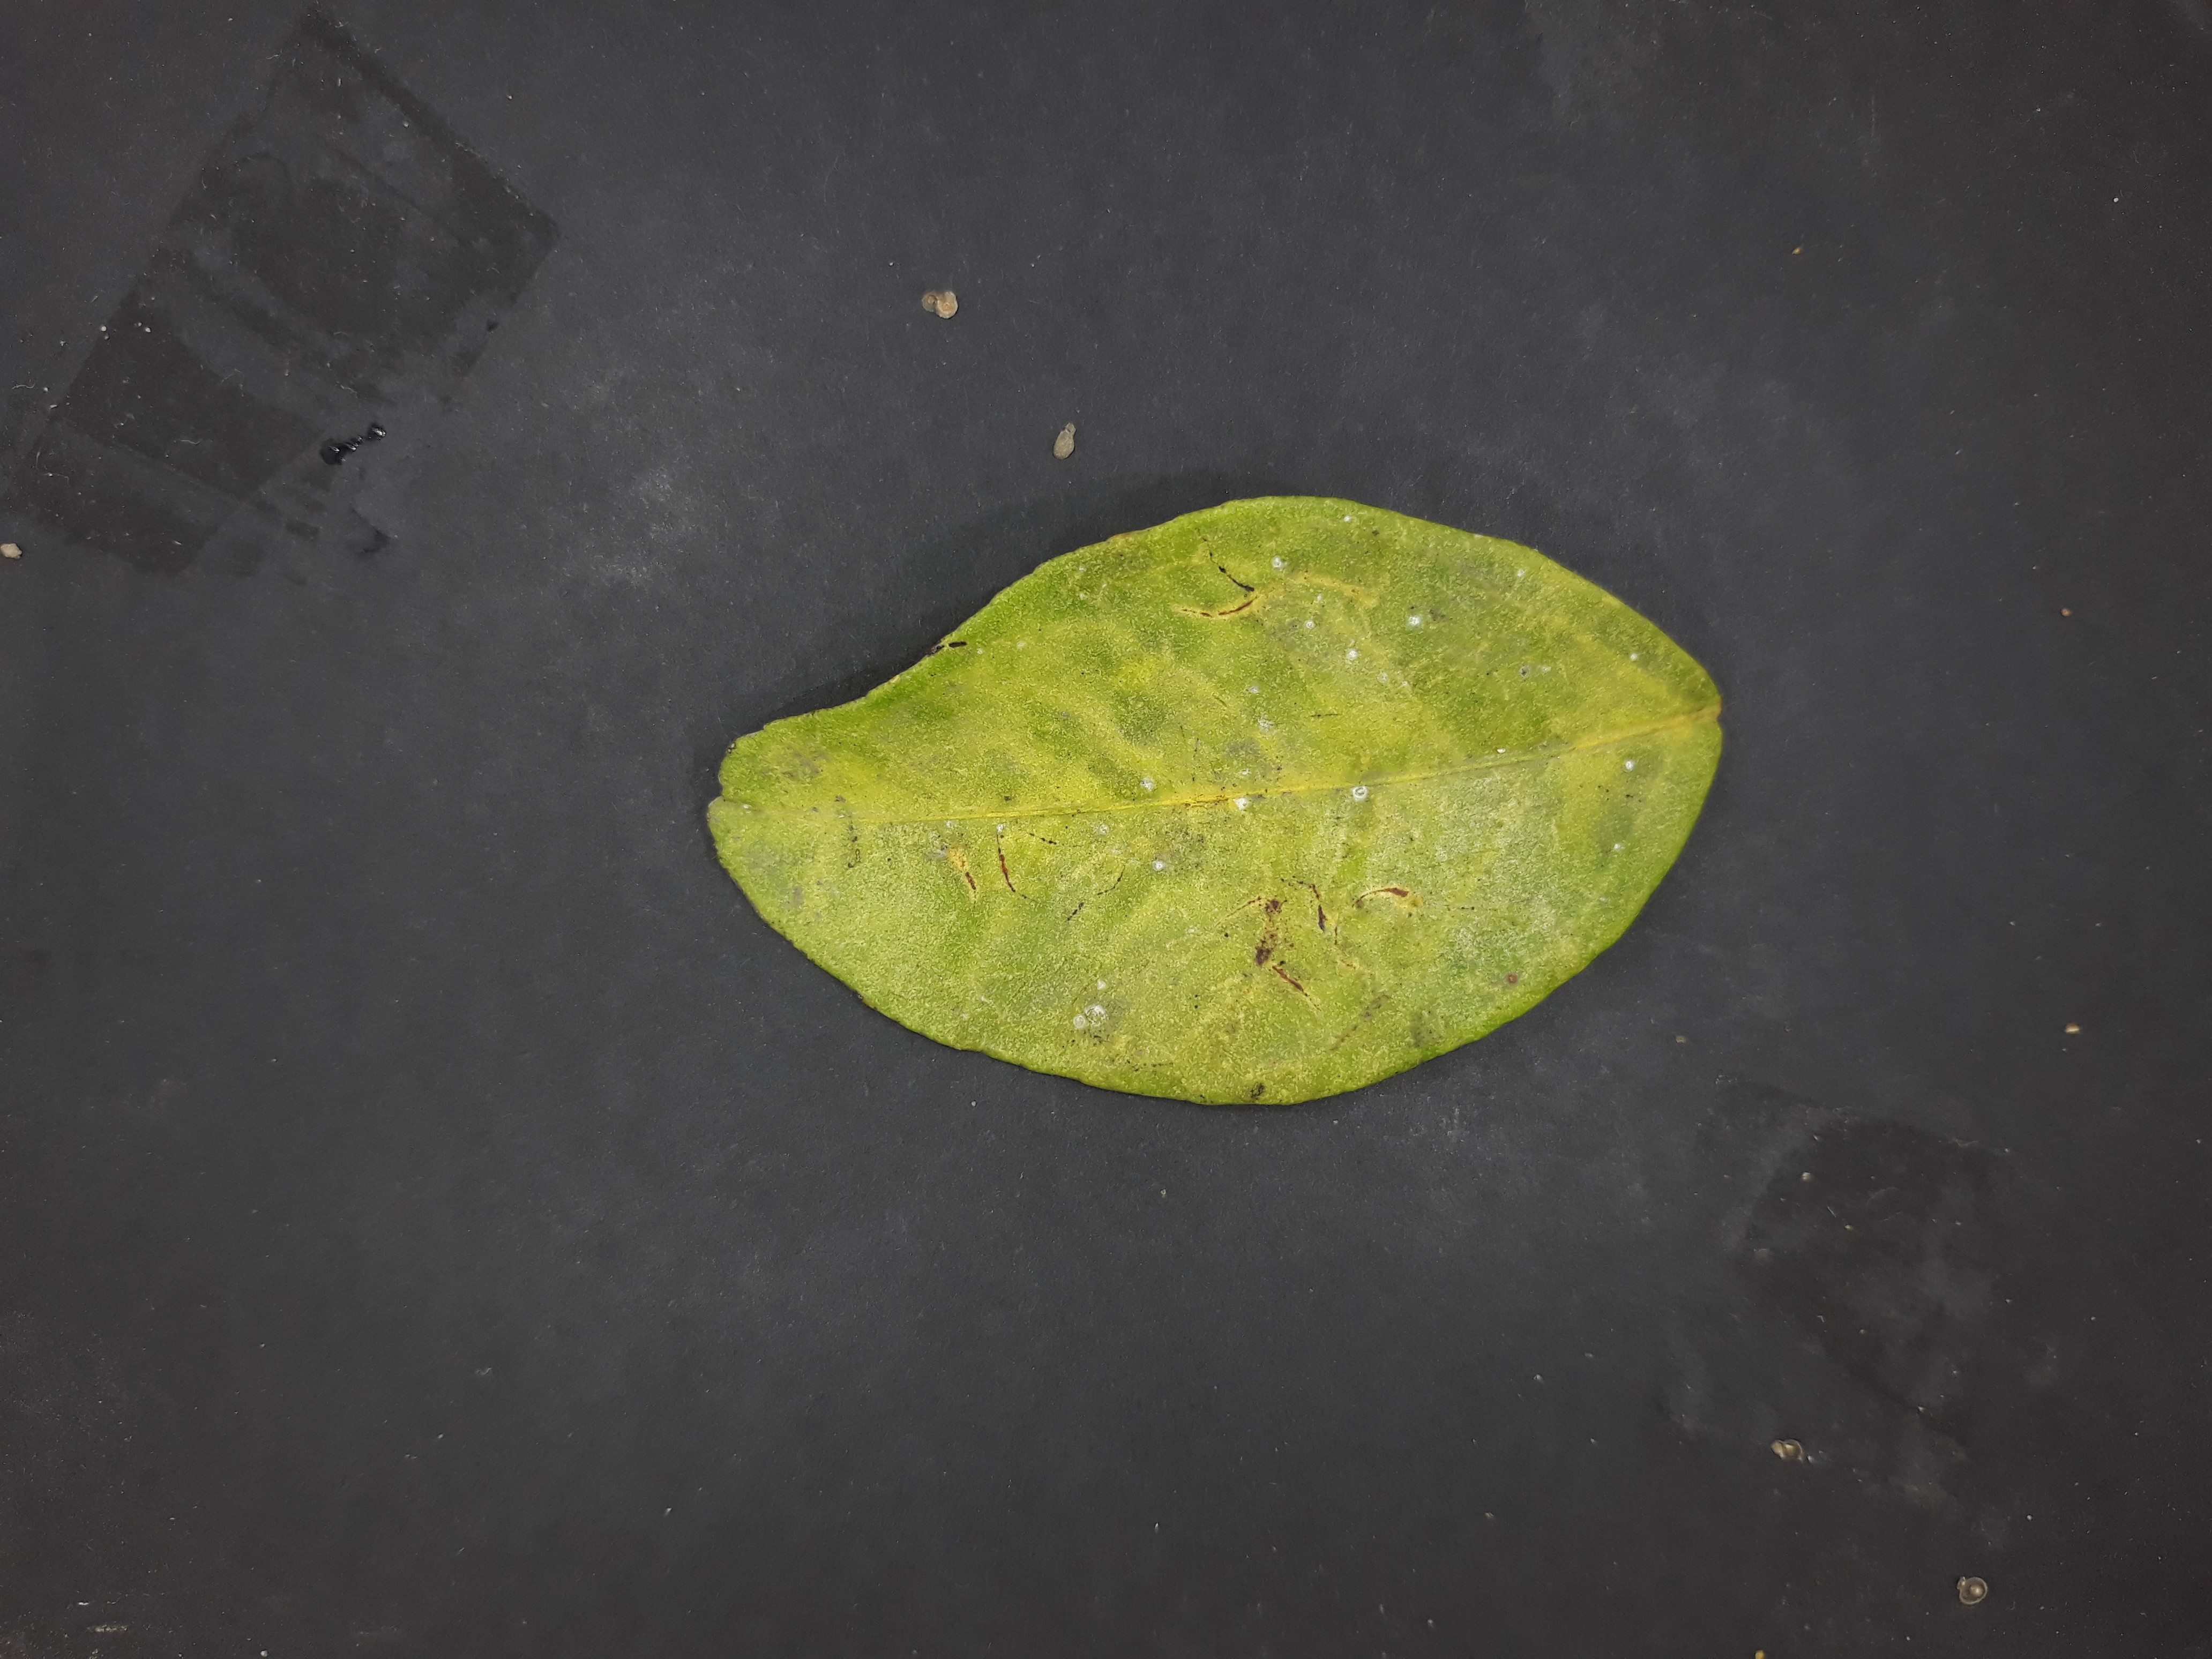
Label: Red_scale_sequelae